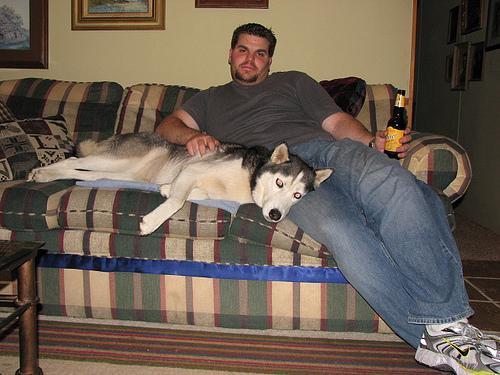
Siberian_husky